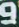
Number: 9